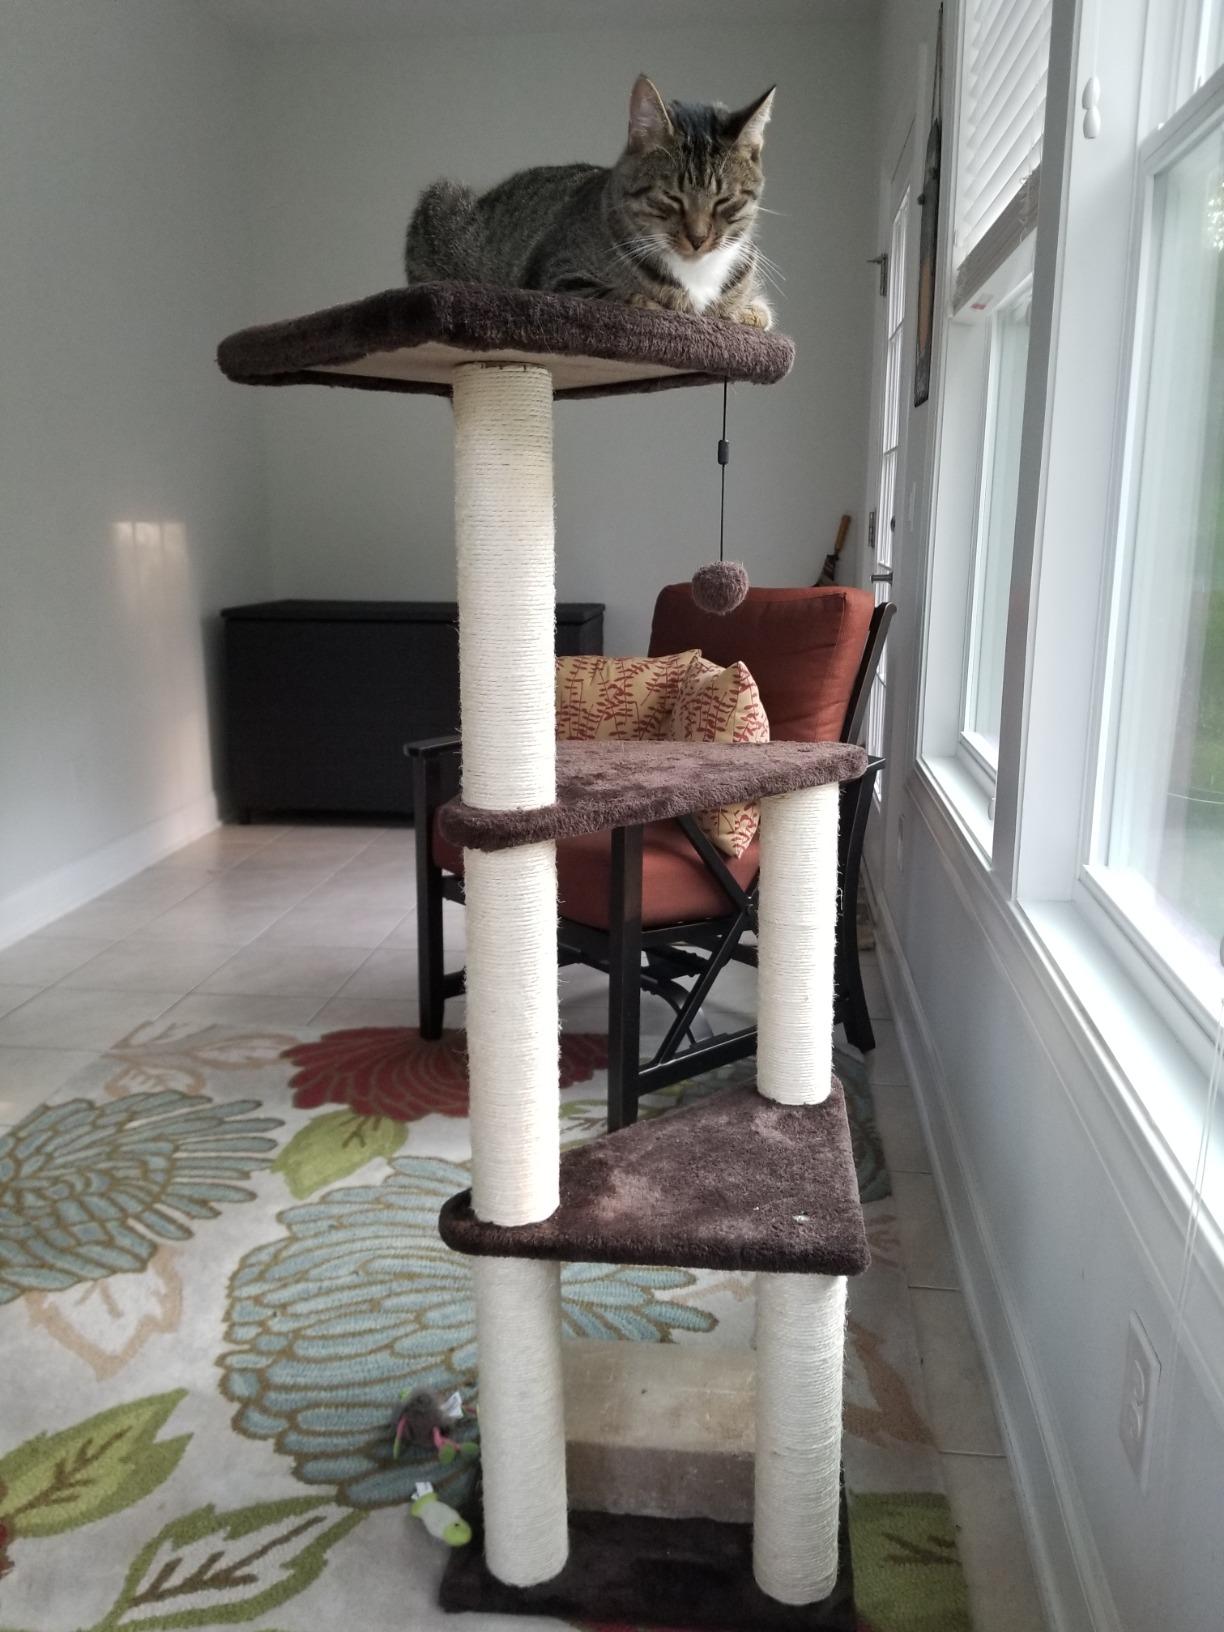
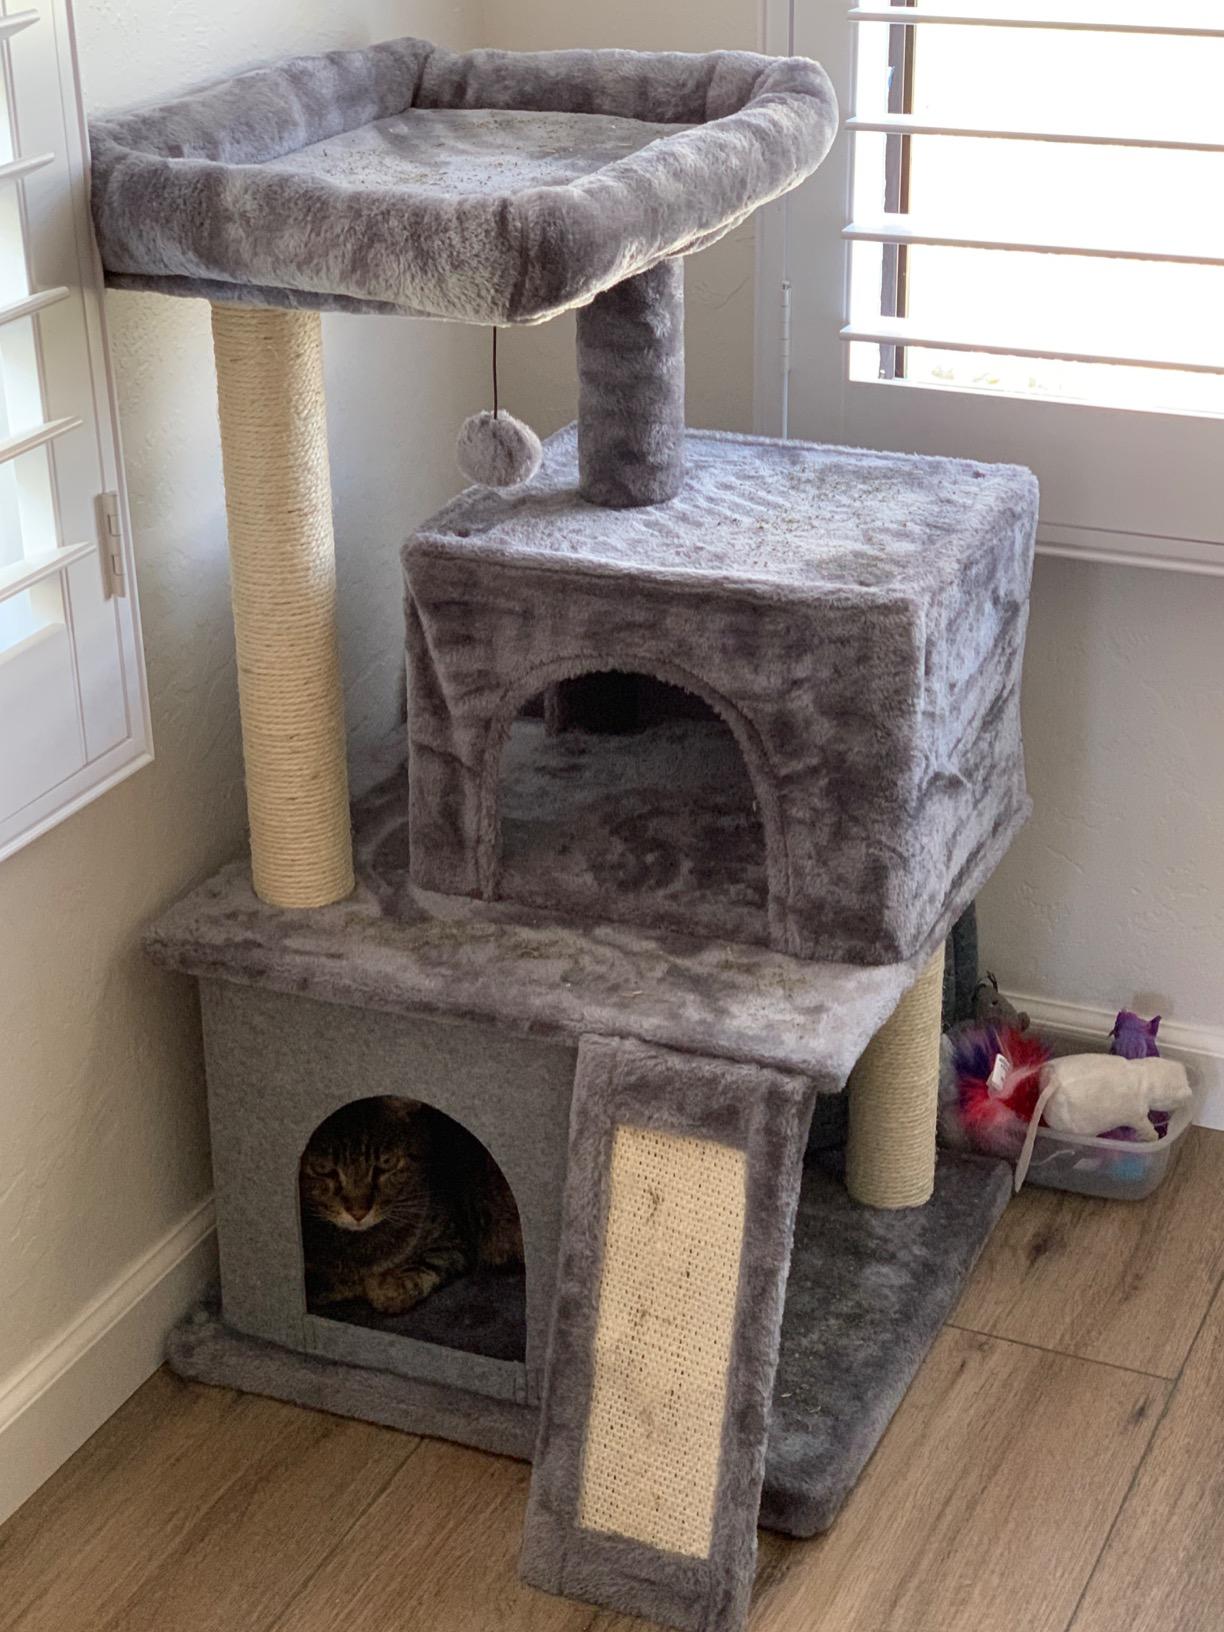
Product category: items_cat tree
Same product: no